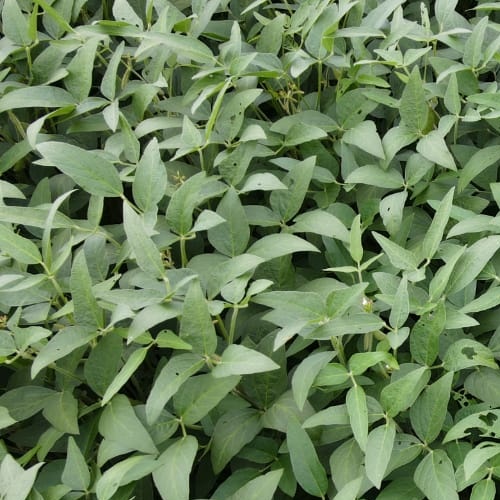
Label: Diabrotica_speciosa